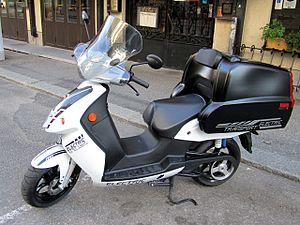
L'électromobilité est la capacité ou propriété pour des personnes ou des objets à se déplacer dans un espace, par un moyen de transport utilisant partiellement ou totalement de l'énergie électrique. Elle constitue un sous-ensemble de solutions au besoin de mobilité.